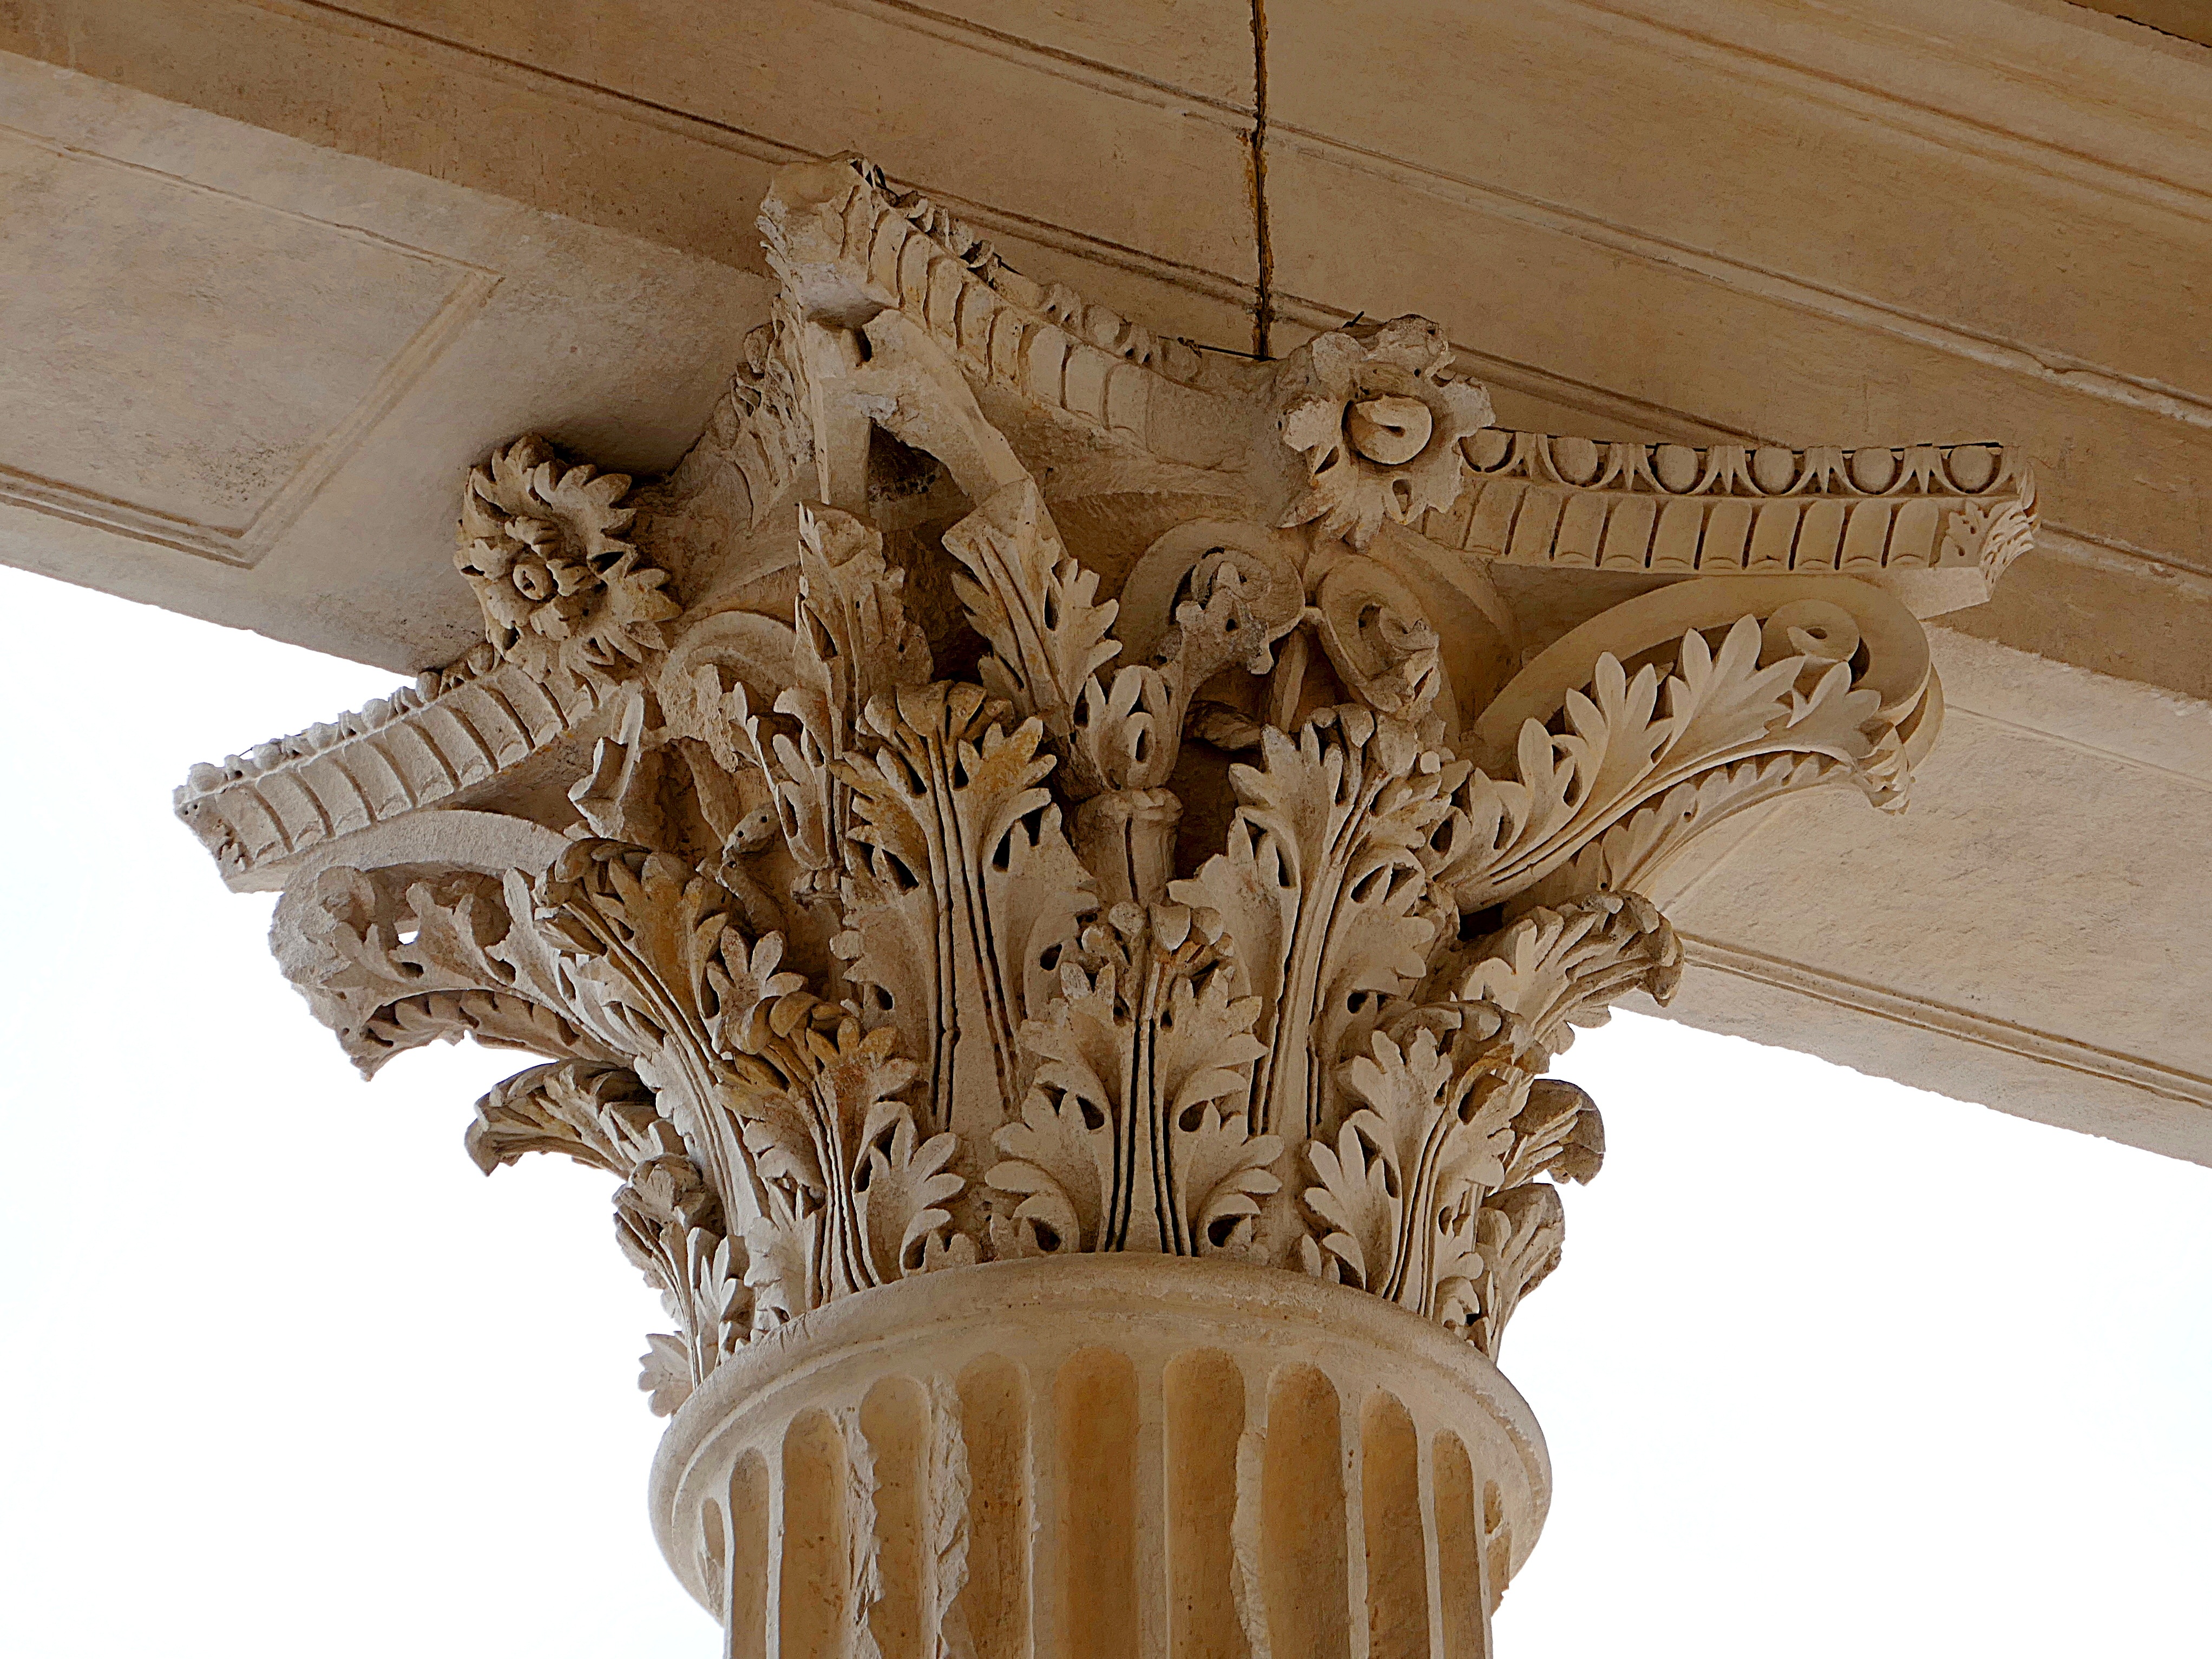
structure, wood, france, ceiling, column, ancient, furniture, lighting, sculpture, capital, temple, light fixture, roman, carving, languedocroussillon, corinthian, maison caree, nimes, stone carving, baluster